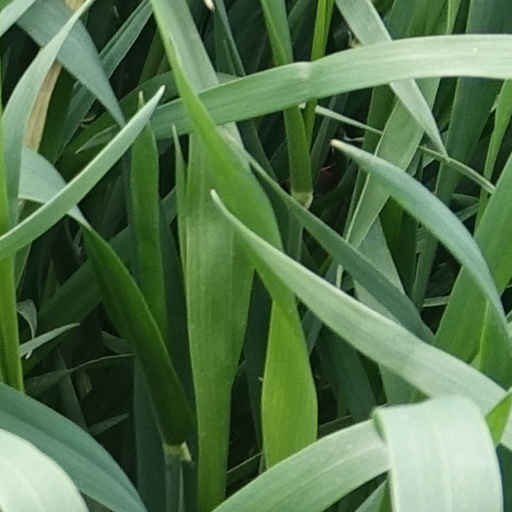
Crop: wheat